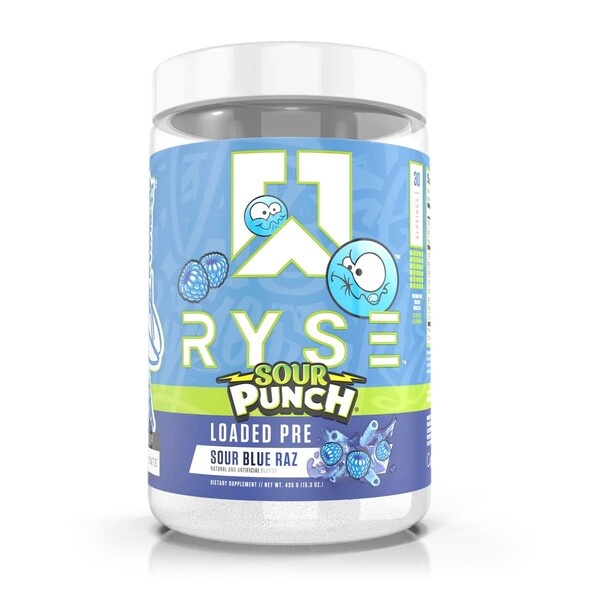
Loaded Pre, Sour Blue Raz, 435g, RYSE
Experimentați puterea științei și a aromei combinate! RYSE Loaded Pre-Workout utilizează doze clinice de ingrediente susținute de cercetare pentru a vă asigura că profitați la maximum de antrenamente. Formula noastră unică produce un val de pompe, energie și concentrare în sala de sport. Toate acestea se realizează fără temutul accident de după. 4,5 grame de L-Citrulină pură per lingură pentru pompe explozive Combinație puternică de ingrediente NooTropic, inclusiv 10 mg Thinkamine, pentru a spori concentrarea fără a se bloca după aceea 3,5 G de Beta Alanine pentru a împinge oboseala musculară 120 mg de ZumXR pentru cofeină cu eliberare prelungită, care nu ajută la avarierea Etichetare și formulă complet transparente, astfel încât să știți exact ce puneți în corp
Brand: RYSE
Category: Health & Beauty > Health Care > Fitness & Nutrition > Nutrition Drinks & Shakes